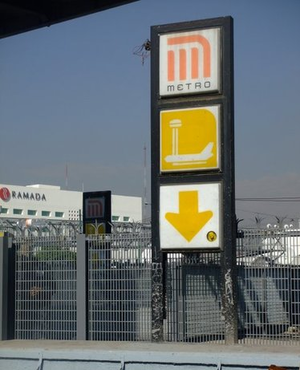
Terminal Aérea est une station de la Ligne 5 du métro de Mexico. Il est situé à l'est de Mexico, dans la délégation Venustiano Carranza.